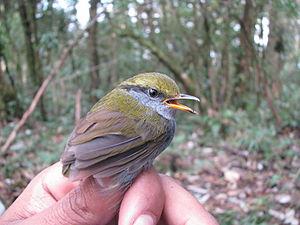
Tesia est un genre de passereaux de la famille des Cettiidae. Il comprend quatre espèces de tésies.